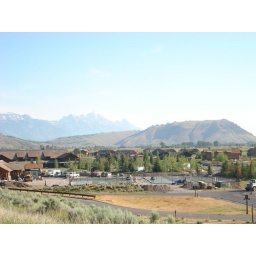
building a tennis court fence in jackson (4)